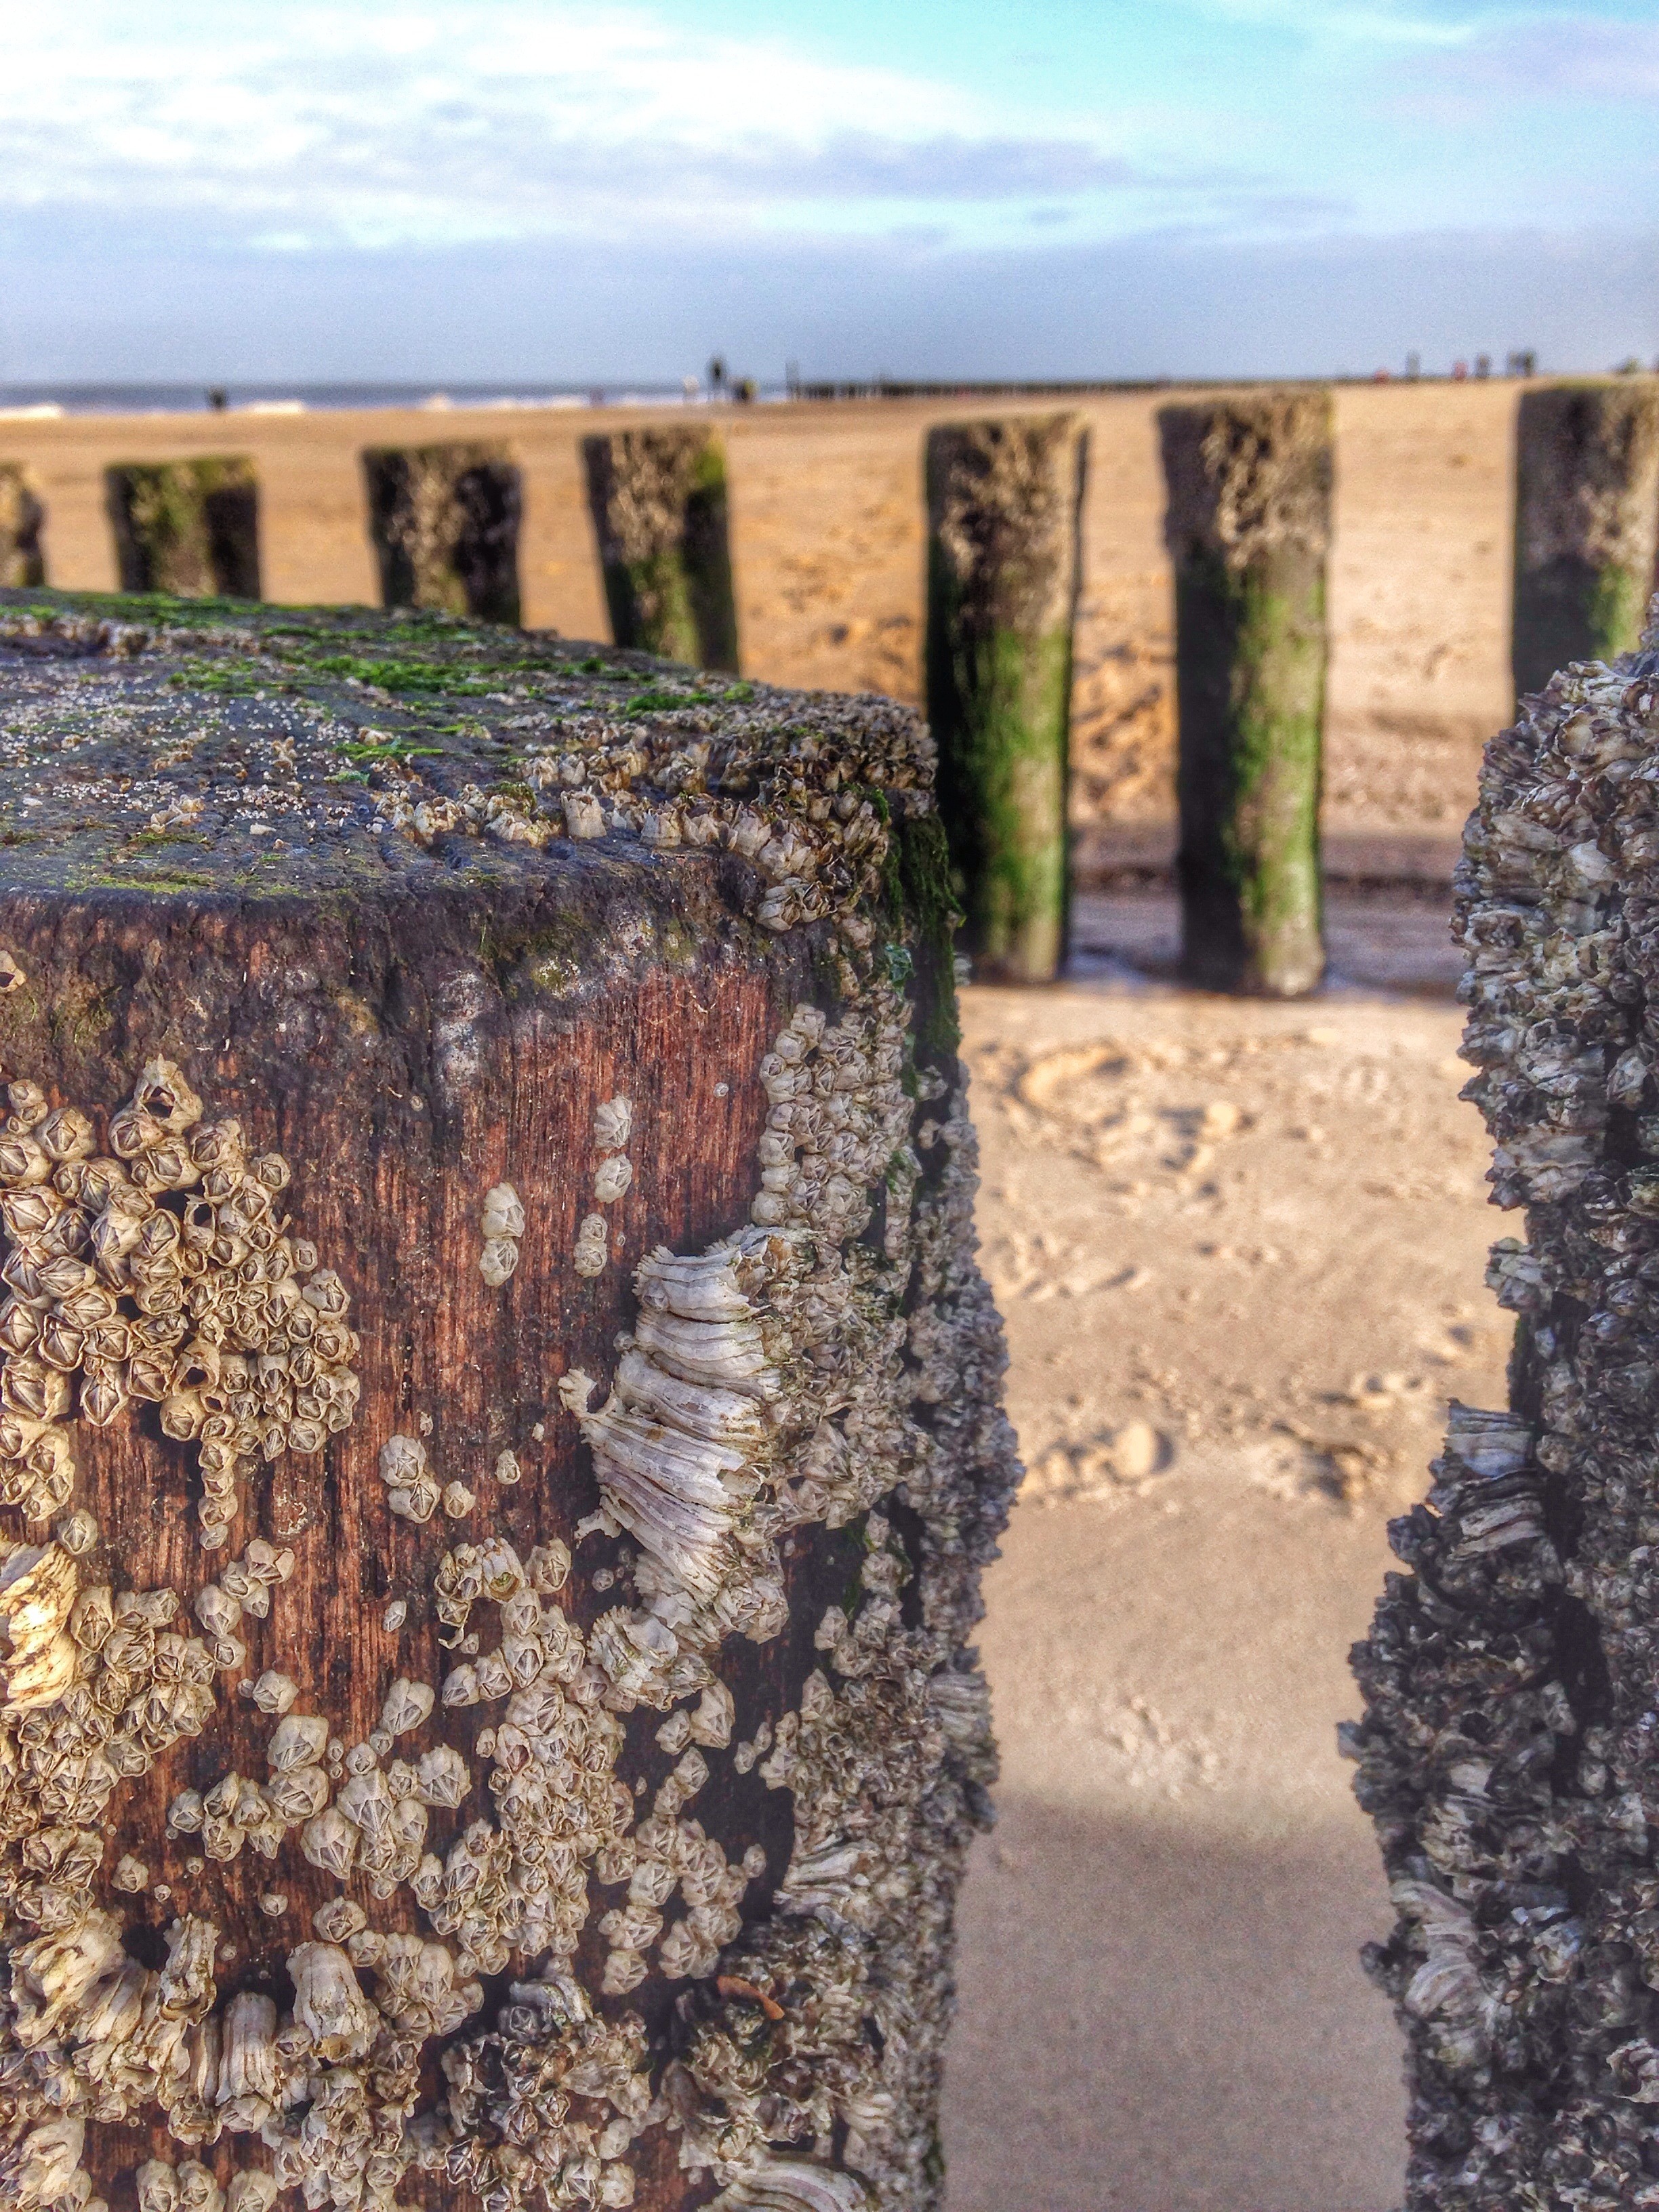
beach, sea, tree, water, sand, rock, post, wood, wall, soil, terrain, material, ruins, zeeland, domburg, ancient history